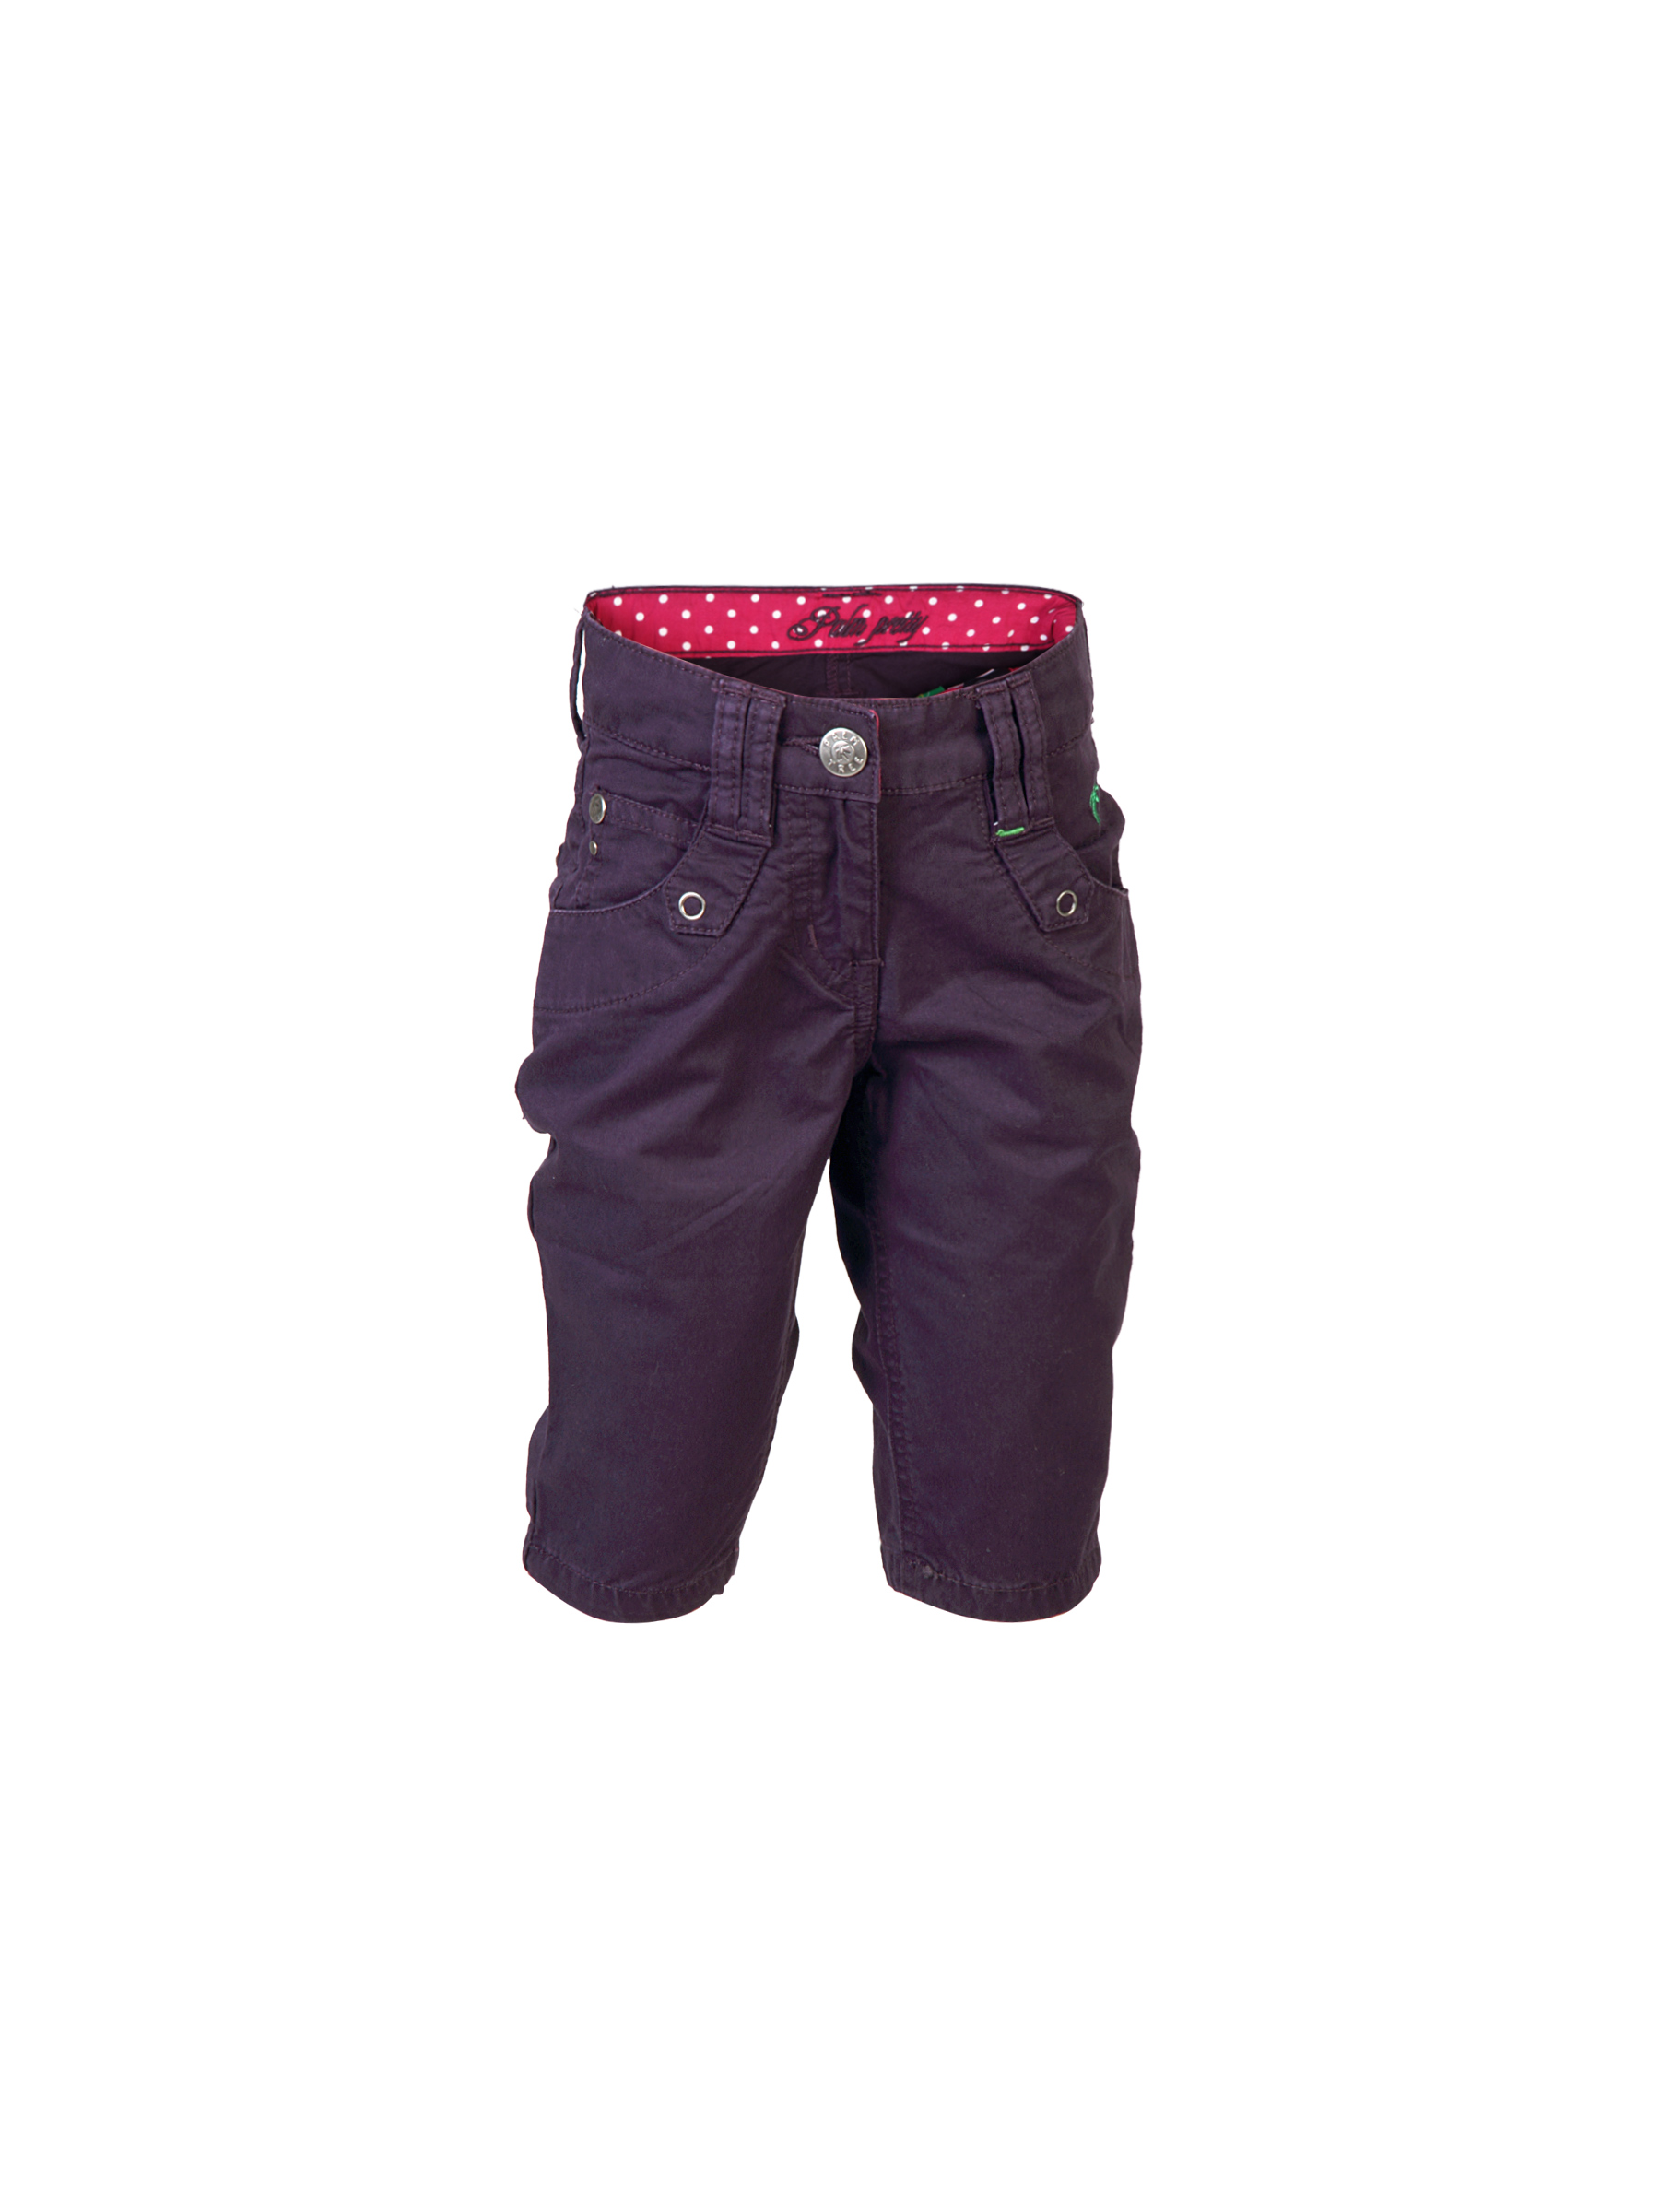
Palm Tree Kids Girls Solid Purple Capris
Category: Apparel / Bottomwear / Capris
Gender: Women
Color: Purple
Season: Fall 2011
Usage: Casual